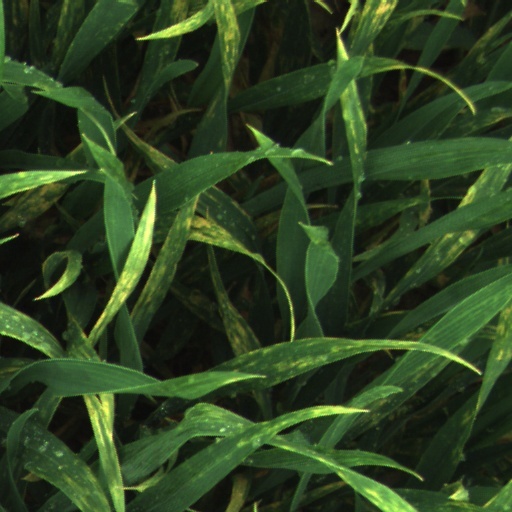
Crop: wheat